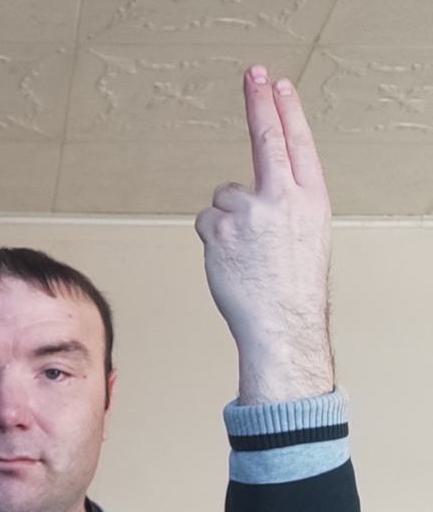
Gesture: two_up_inverted